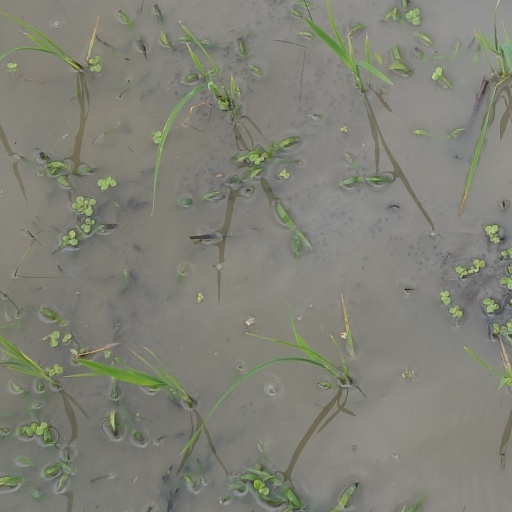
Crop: rice